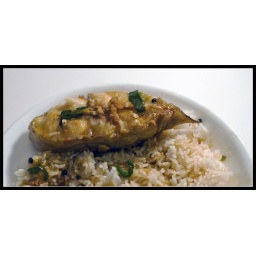
Vietnamese clay pot catfish in caramel sauce